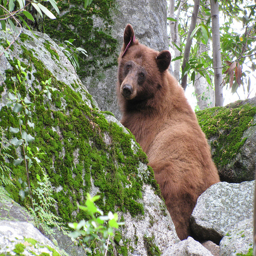
A brown bear standing on a  moss covered rock hillside.
a brown and black bear and some moss on rocks
A large brown bear sitting next to some rocks.
A brown bear sitting between mossy rocks next to trees.
A large, adult brown bear is standing on boulders.